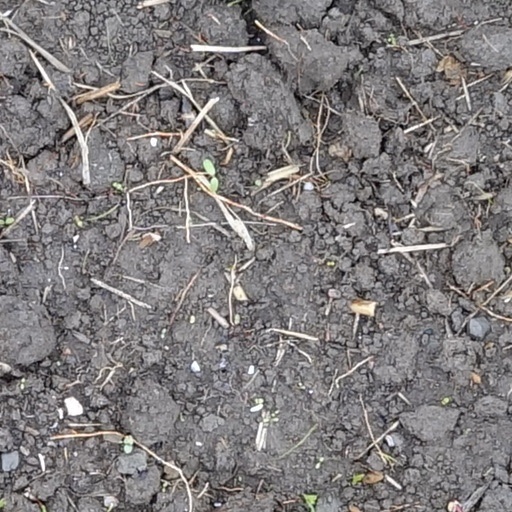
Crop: wheat